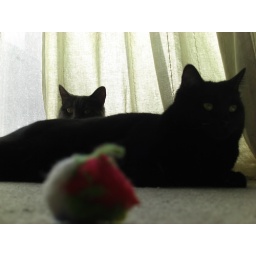
My two cats, Loki and Freya, the grey cat and the black cat, hanging out in front of the window.